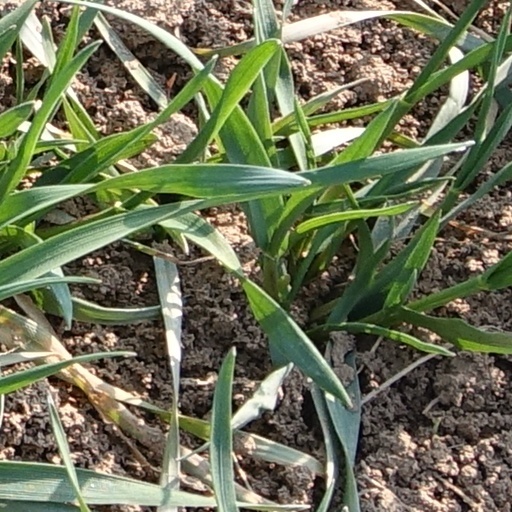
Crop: wheat